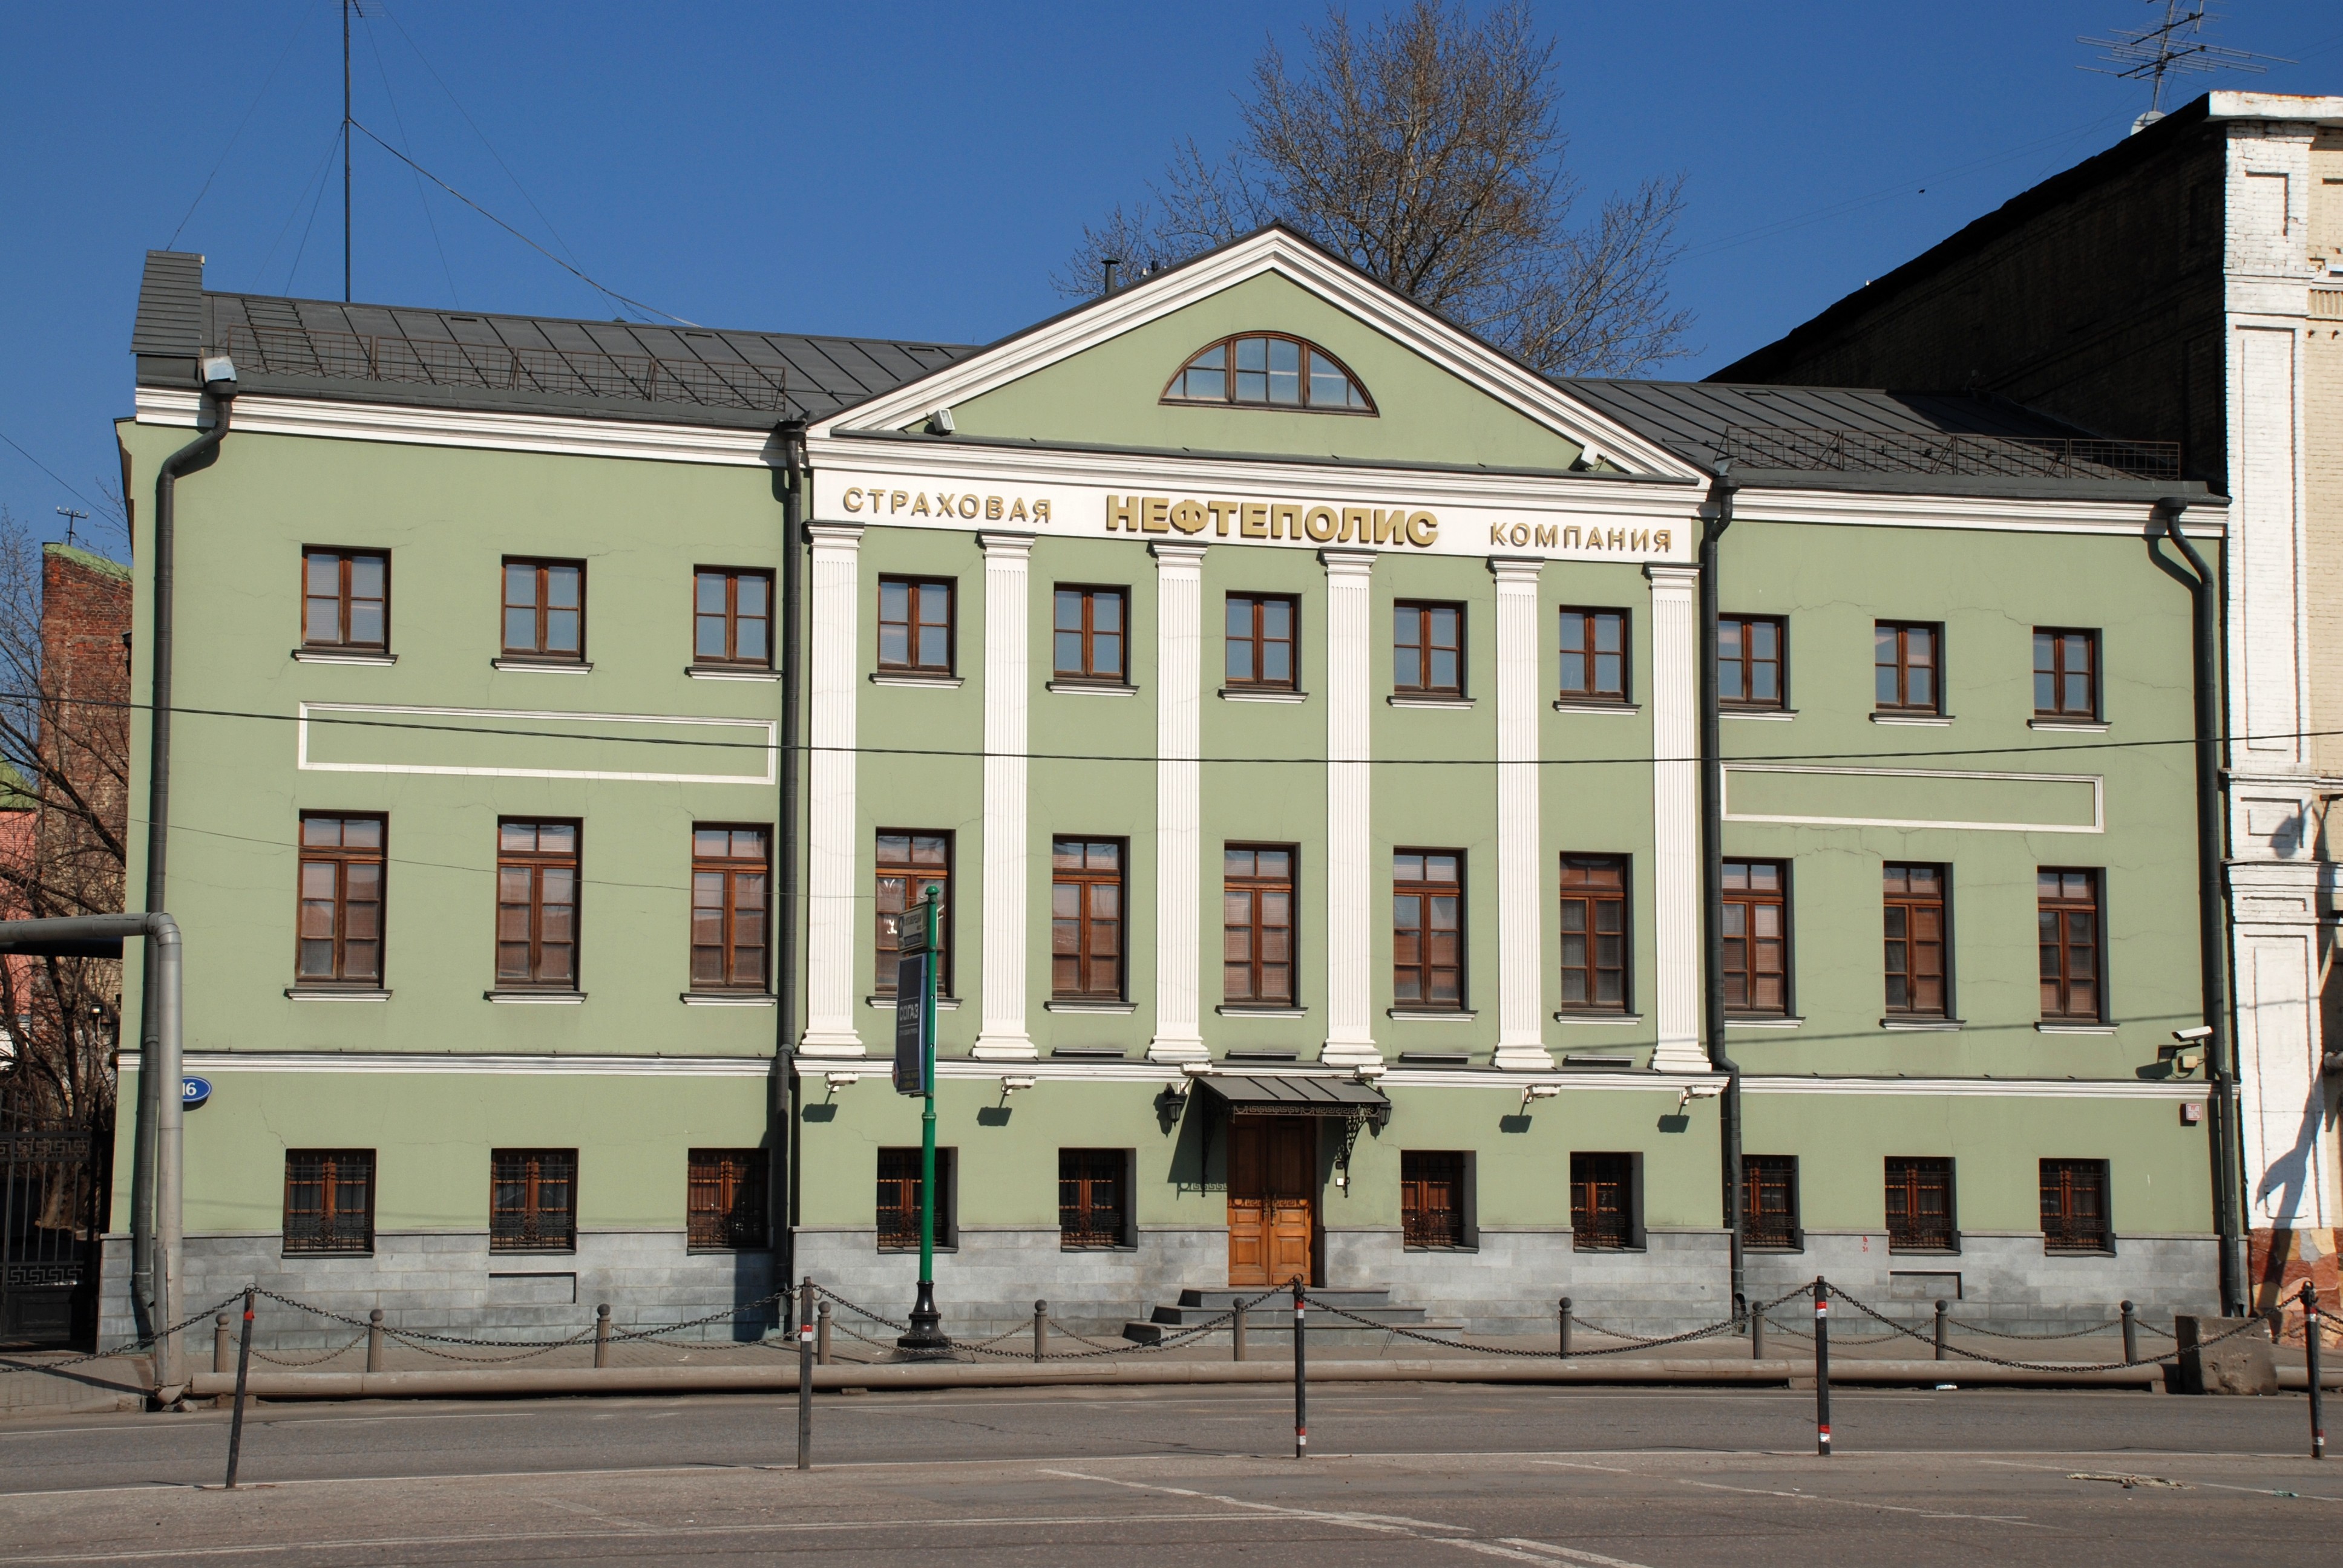
architecture, town, building, city, cityscape, downtown, facade, nikon, cool image, moscow, estate, russia, d80, cityscapes, moskau, moscou, neighbourhood, residential area